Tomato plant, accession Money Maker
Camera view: bottom (45 deg); turntable rotation: 60 degrees
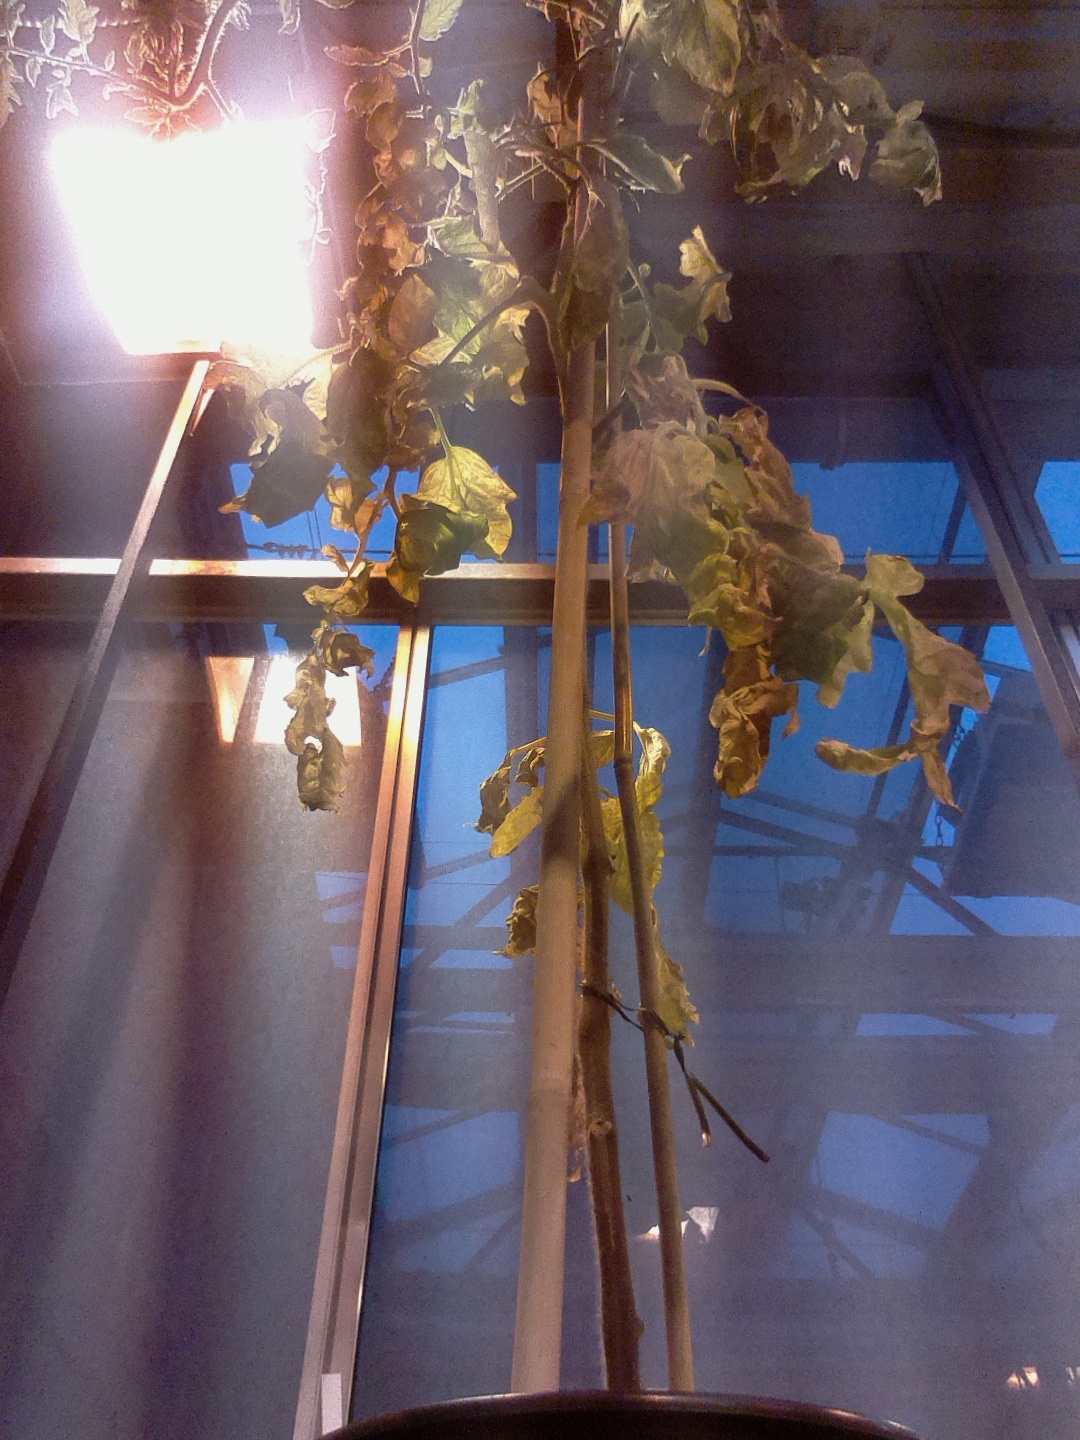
BBCH growth stage 79: 90% -100% of final fruit size